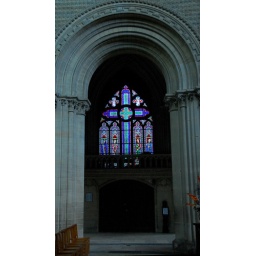
Stained glass windows in Bayeux Cathedral